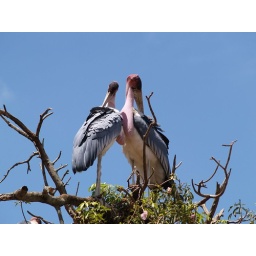
These large birds were in a tree in the middle of downtown Kampala